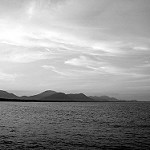
Label: B & W